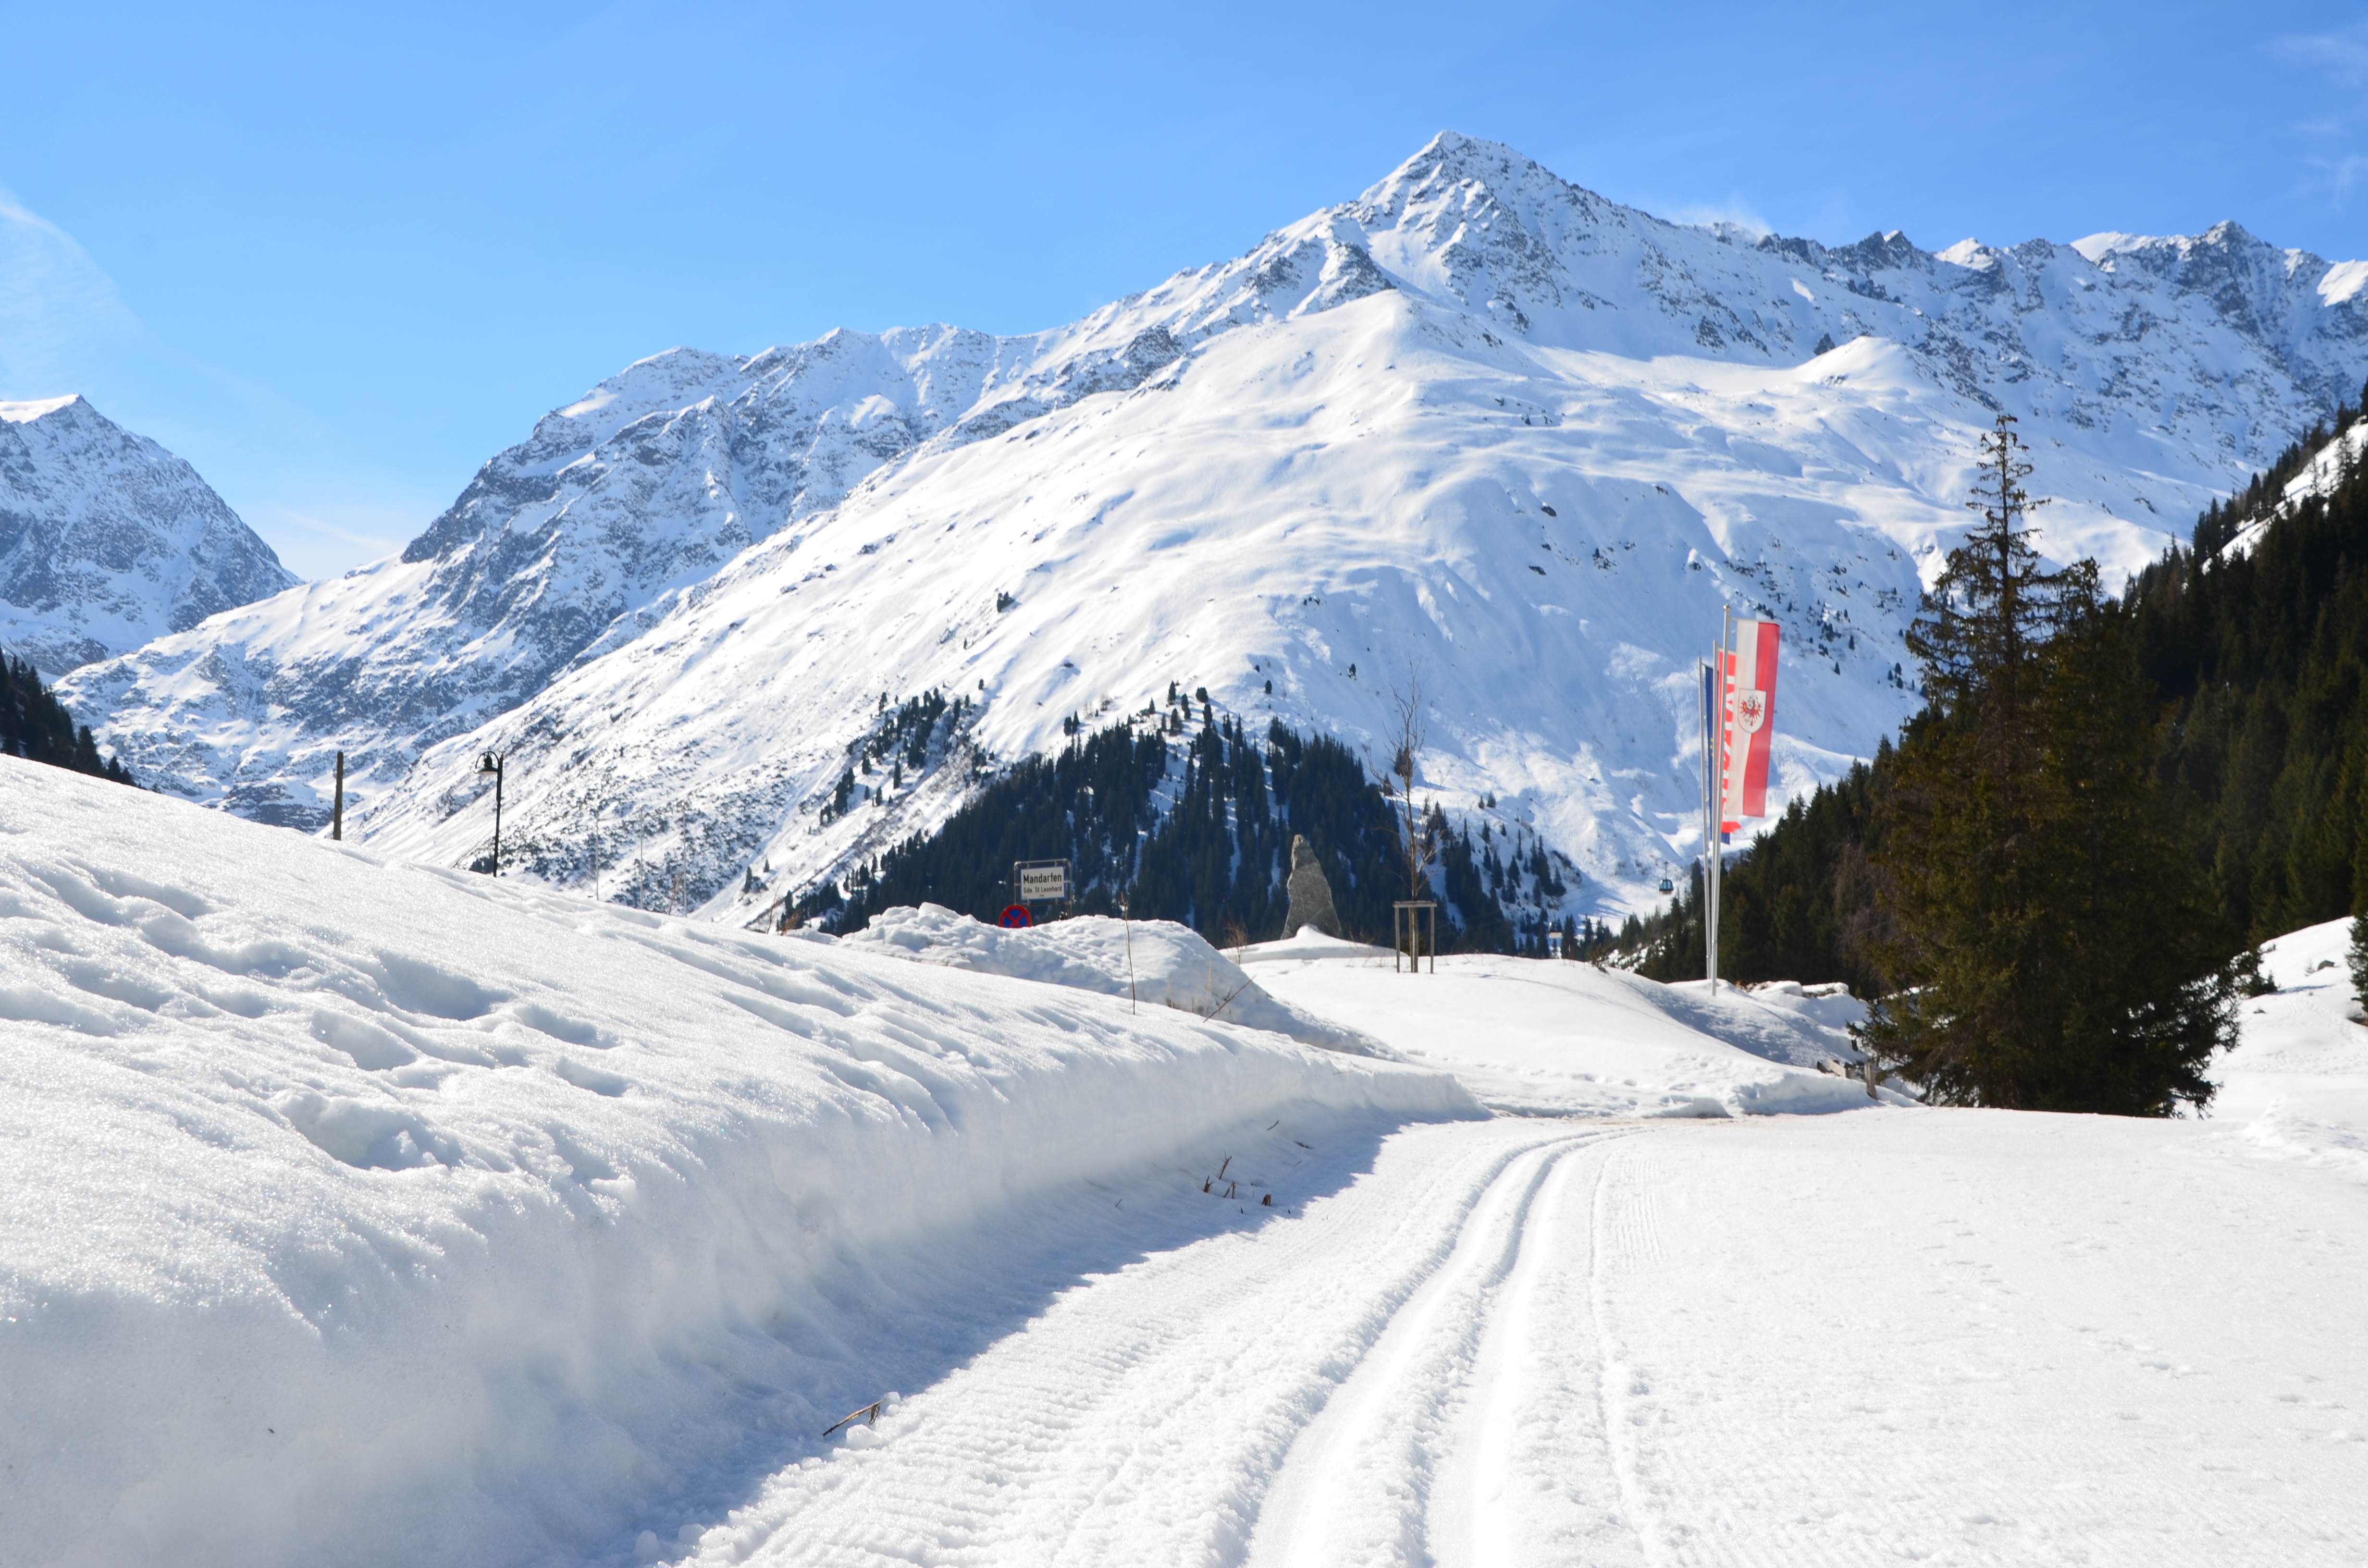
mountain, snow, winter, mountain range, weather, holiday, alpine, skiing, season, ridge, austria, winter sport, resort, alps, ski, footwear, piste, landform, ski touring, mountain pass, pitztal, nordic skiing, ski mountaineering, ski equipment, geographical feature, mountainous landforms, geological phenomenon